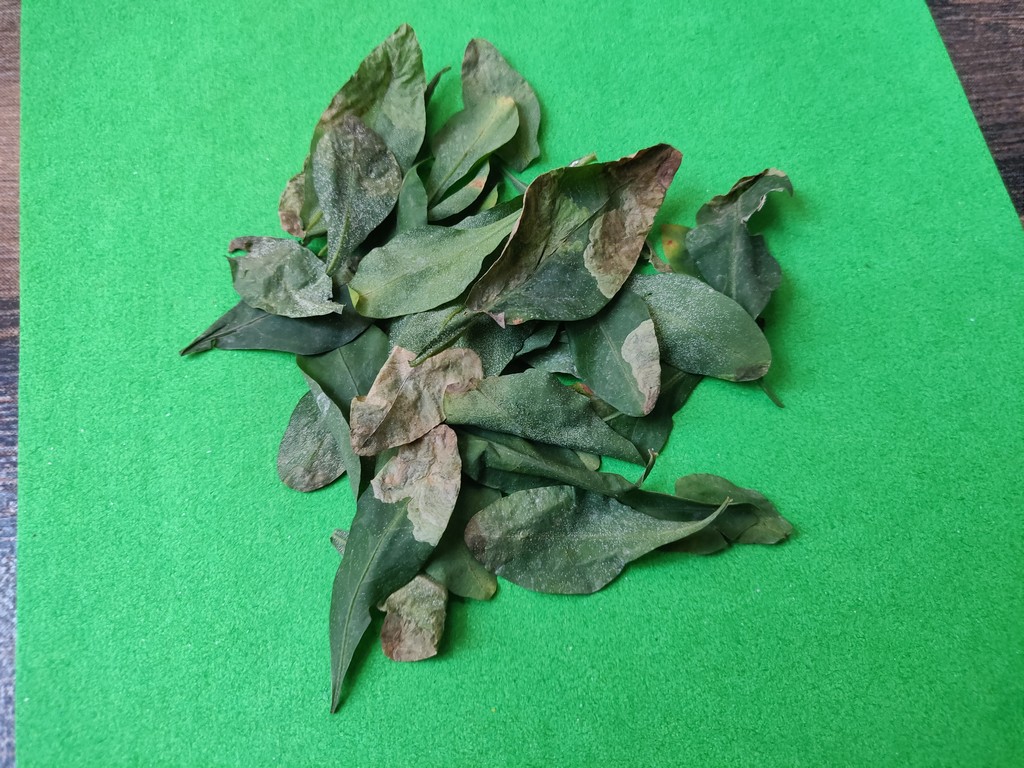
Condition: Unhealthy
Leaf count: multiple
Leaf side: unknown